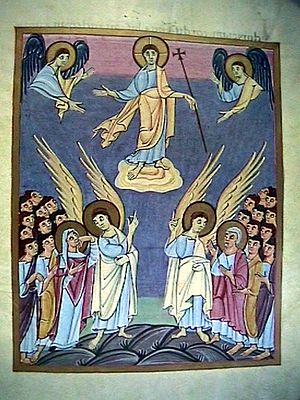
Kristi himmelfartsdag
Kristi himmelfart. Illustrationen er fra manuskriptet Bamberg-apokalypsen fra 11. århundrede.
Kristi himmelfartsdag er en kristen helligdag, der fejres til minde om Kristi Himmelfart 40 dage efter hans opstandelse påskedag. I Danmark og de fleste andre vestlige lande er den national helligdag.